Ali Pasha of Yanina

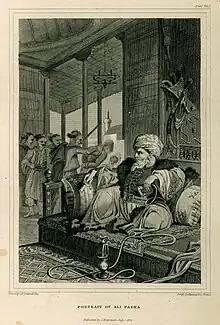
"Portrait of Ali Pasha", drawn by Charles Robert Cockerell (published in 1820), based on Thomas Smart Hughes' travels in Albania in 1813.

In his early years, Ali distinguished himself as a bandit in the mountains. Ali's growing reputation as a notorious bandit forced the Ottoman government to take action, and they authorised Ahmet Kurt Pasha of Berat to subdue him. He was eventually captured by Kurt, possibly twice but definitely in 1775 when it is known that Ali was actually employed in Kurt's service, due to a hostility that had arisen between the two upon Kurt's rejection of Ali's offer to marry Kurt's daughter, Miriem. Instead, Miriem would be married to Ibrahim Bey of Vlorë in 1765, and Ibrahim would later become Pasha of both Vlorë and Berat. As a result, Ibrahim and Ali also became rivals, and this rivalry continued until Ibrahim's death. Ali affiliated himself with the Bektashian sect, although he was not particularly anti-Christian or self-consciously Muslim and showed no favouritism to either group as a ruler.